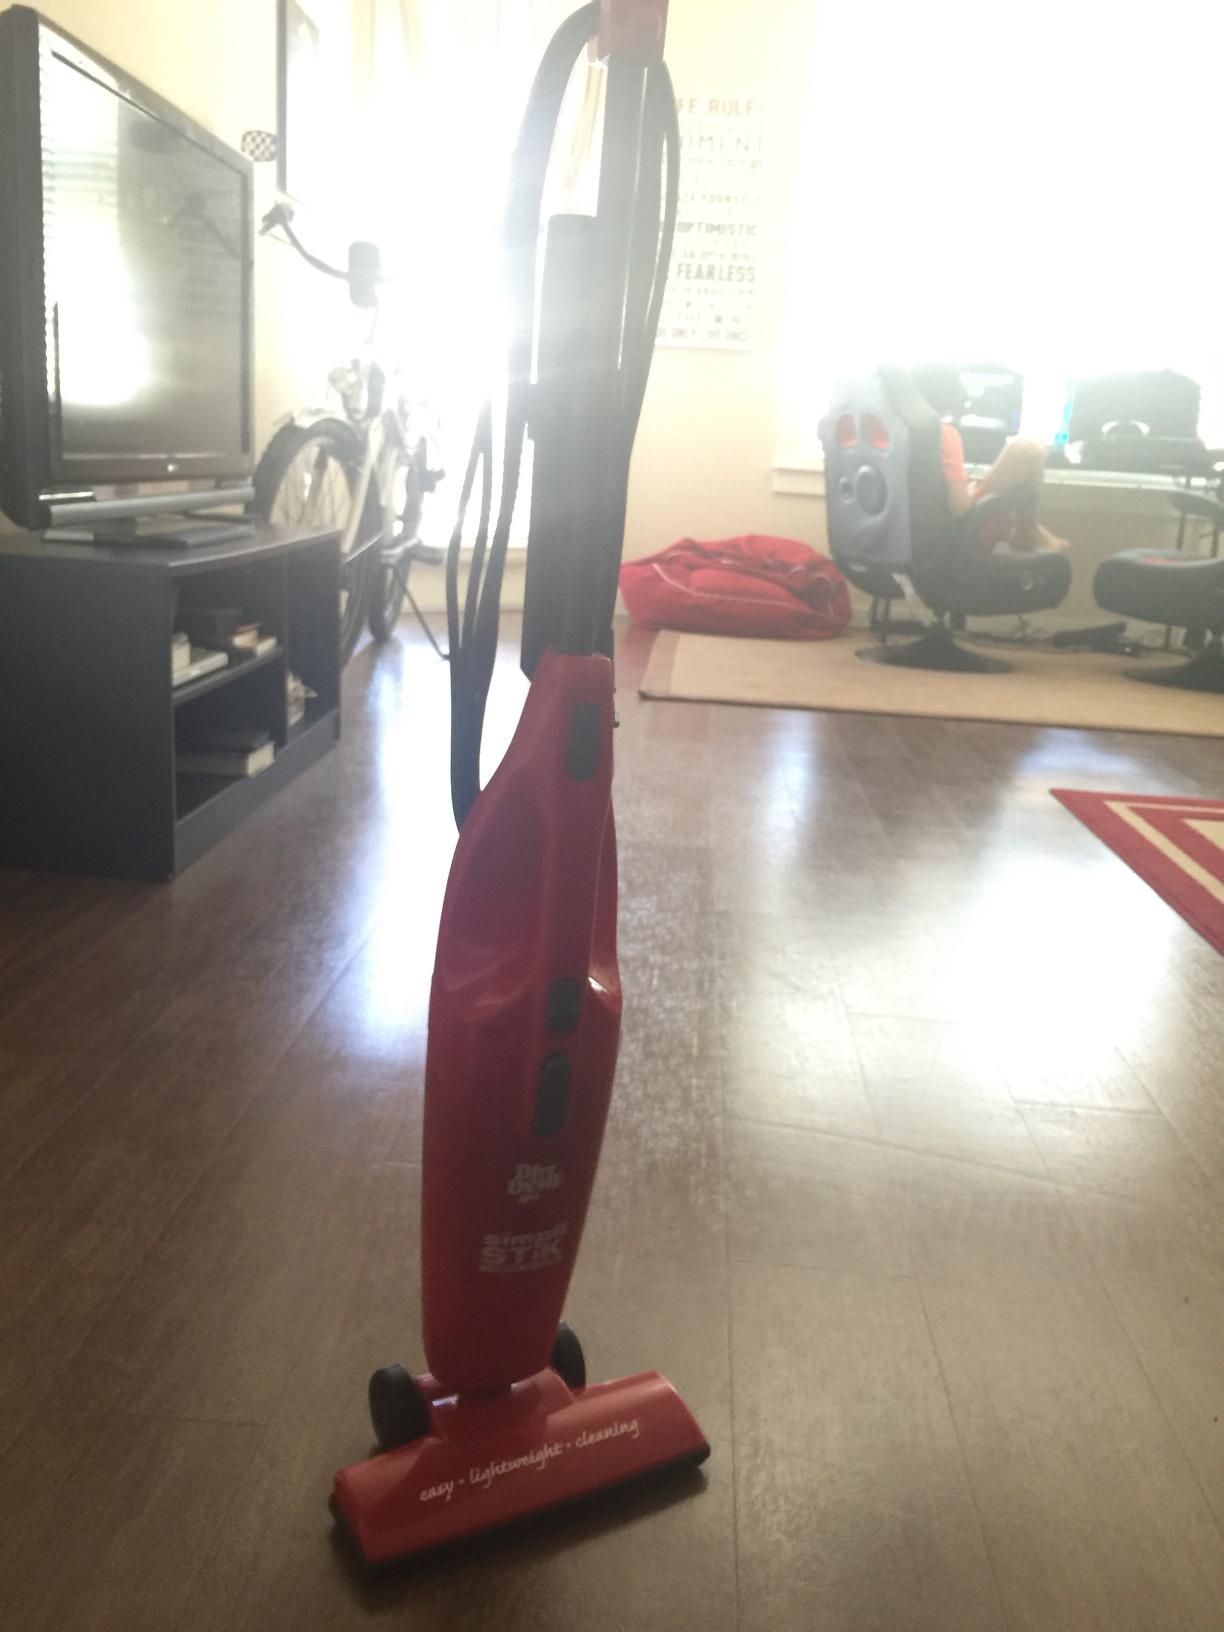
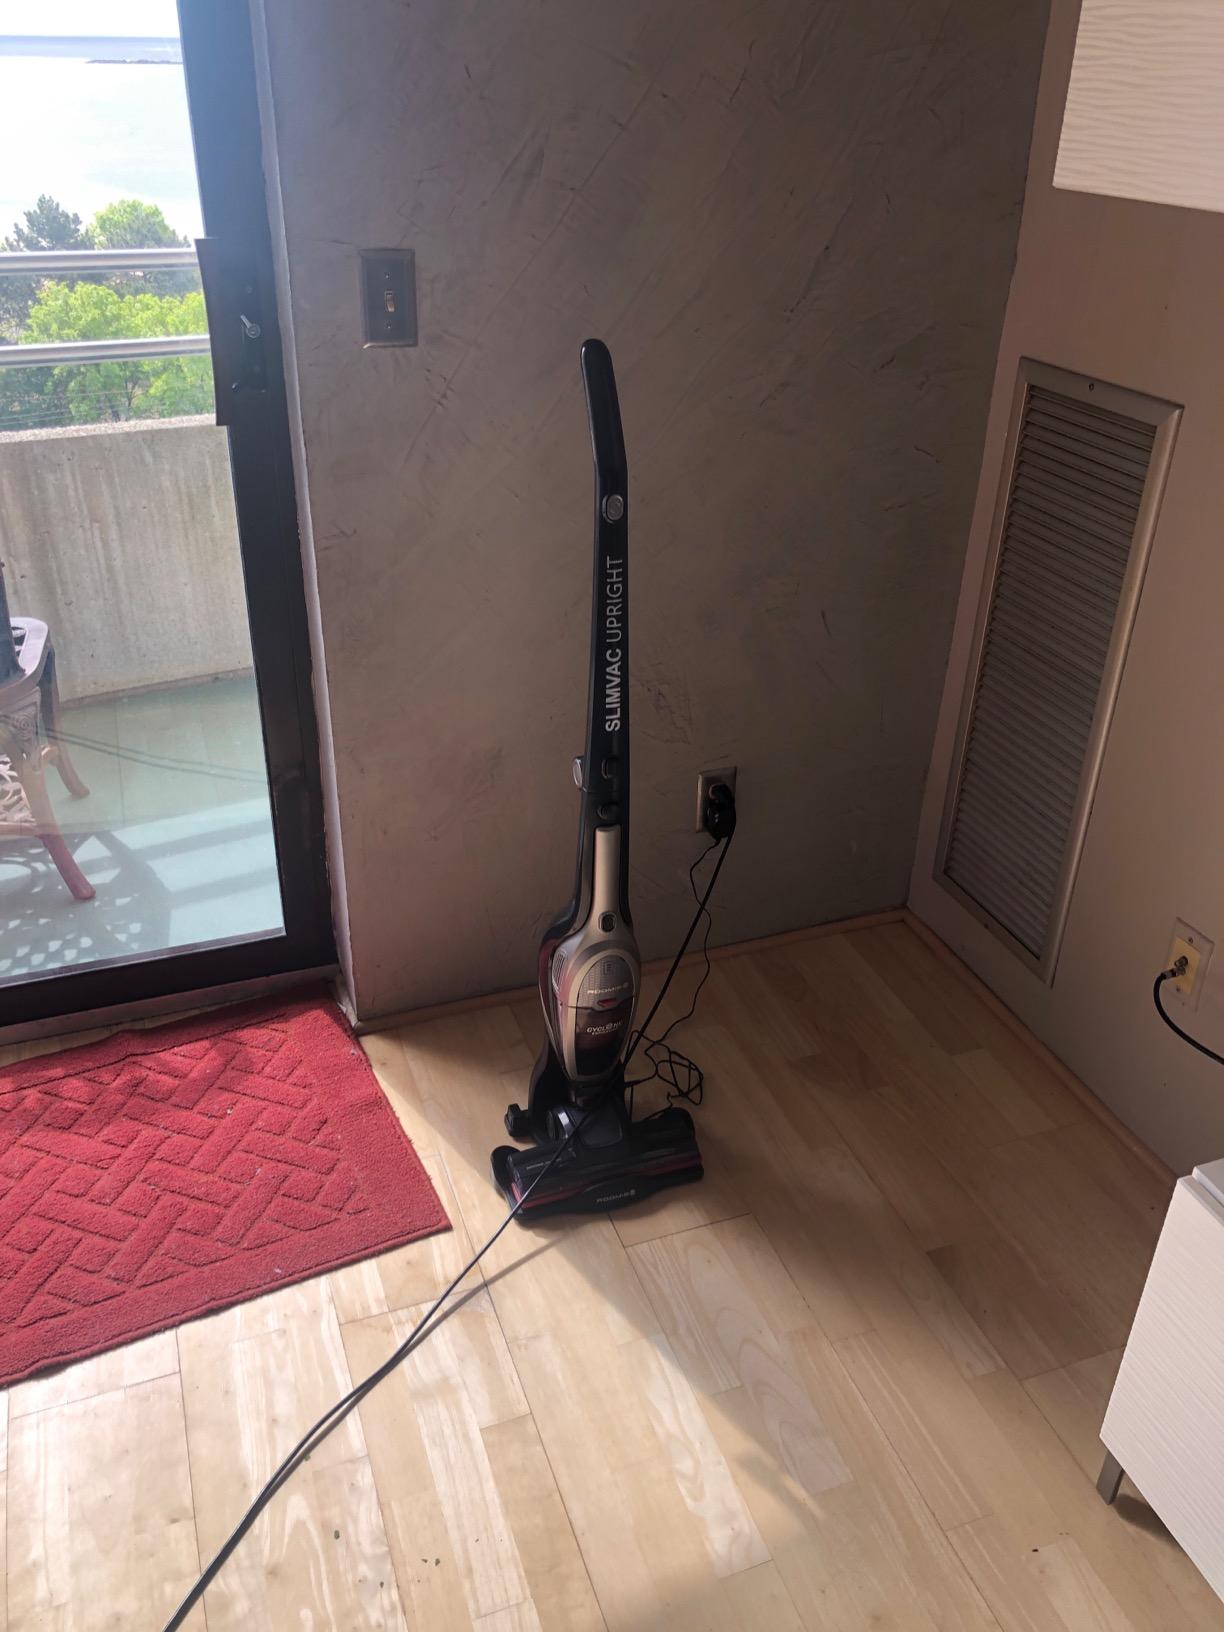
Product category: items_vacuum
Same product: no